Brutti Mansion

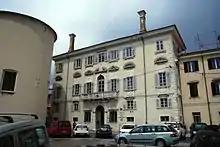
Brutti Mansion

Brutti Mansion, also known as Brutti Palace, is an 18th-century mansion in Koper, a port town in southwestern Slovenia. Situated on the north side of Brolo Square ("Trg Brolo"), it now houses the central library of Koper.